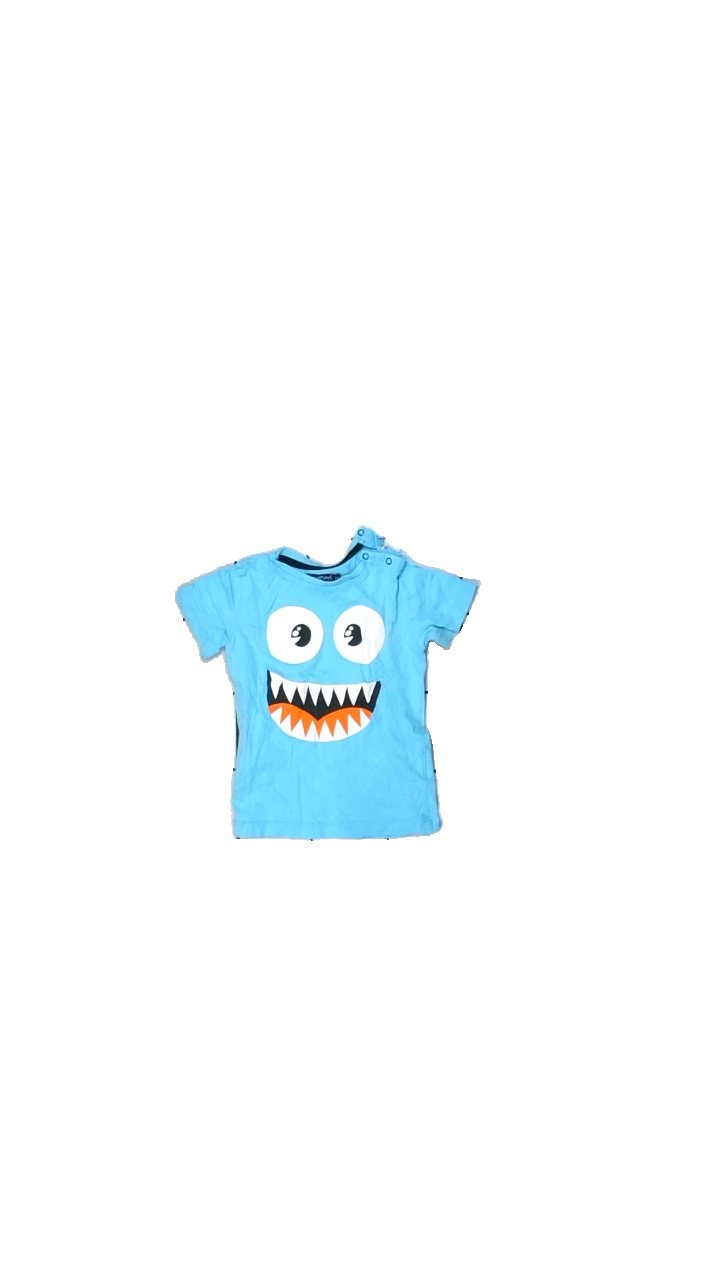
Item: T-shirt (Children)
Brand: Pytteliten
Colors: Blue, White, Black, Multicolor
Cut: Regular
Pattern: Other
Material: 100% Cott
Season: All
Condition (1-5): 5
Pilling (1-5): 5
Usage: Reuse
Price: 50-100